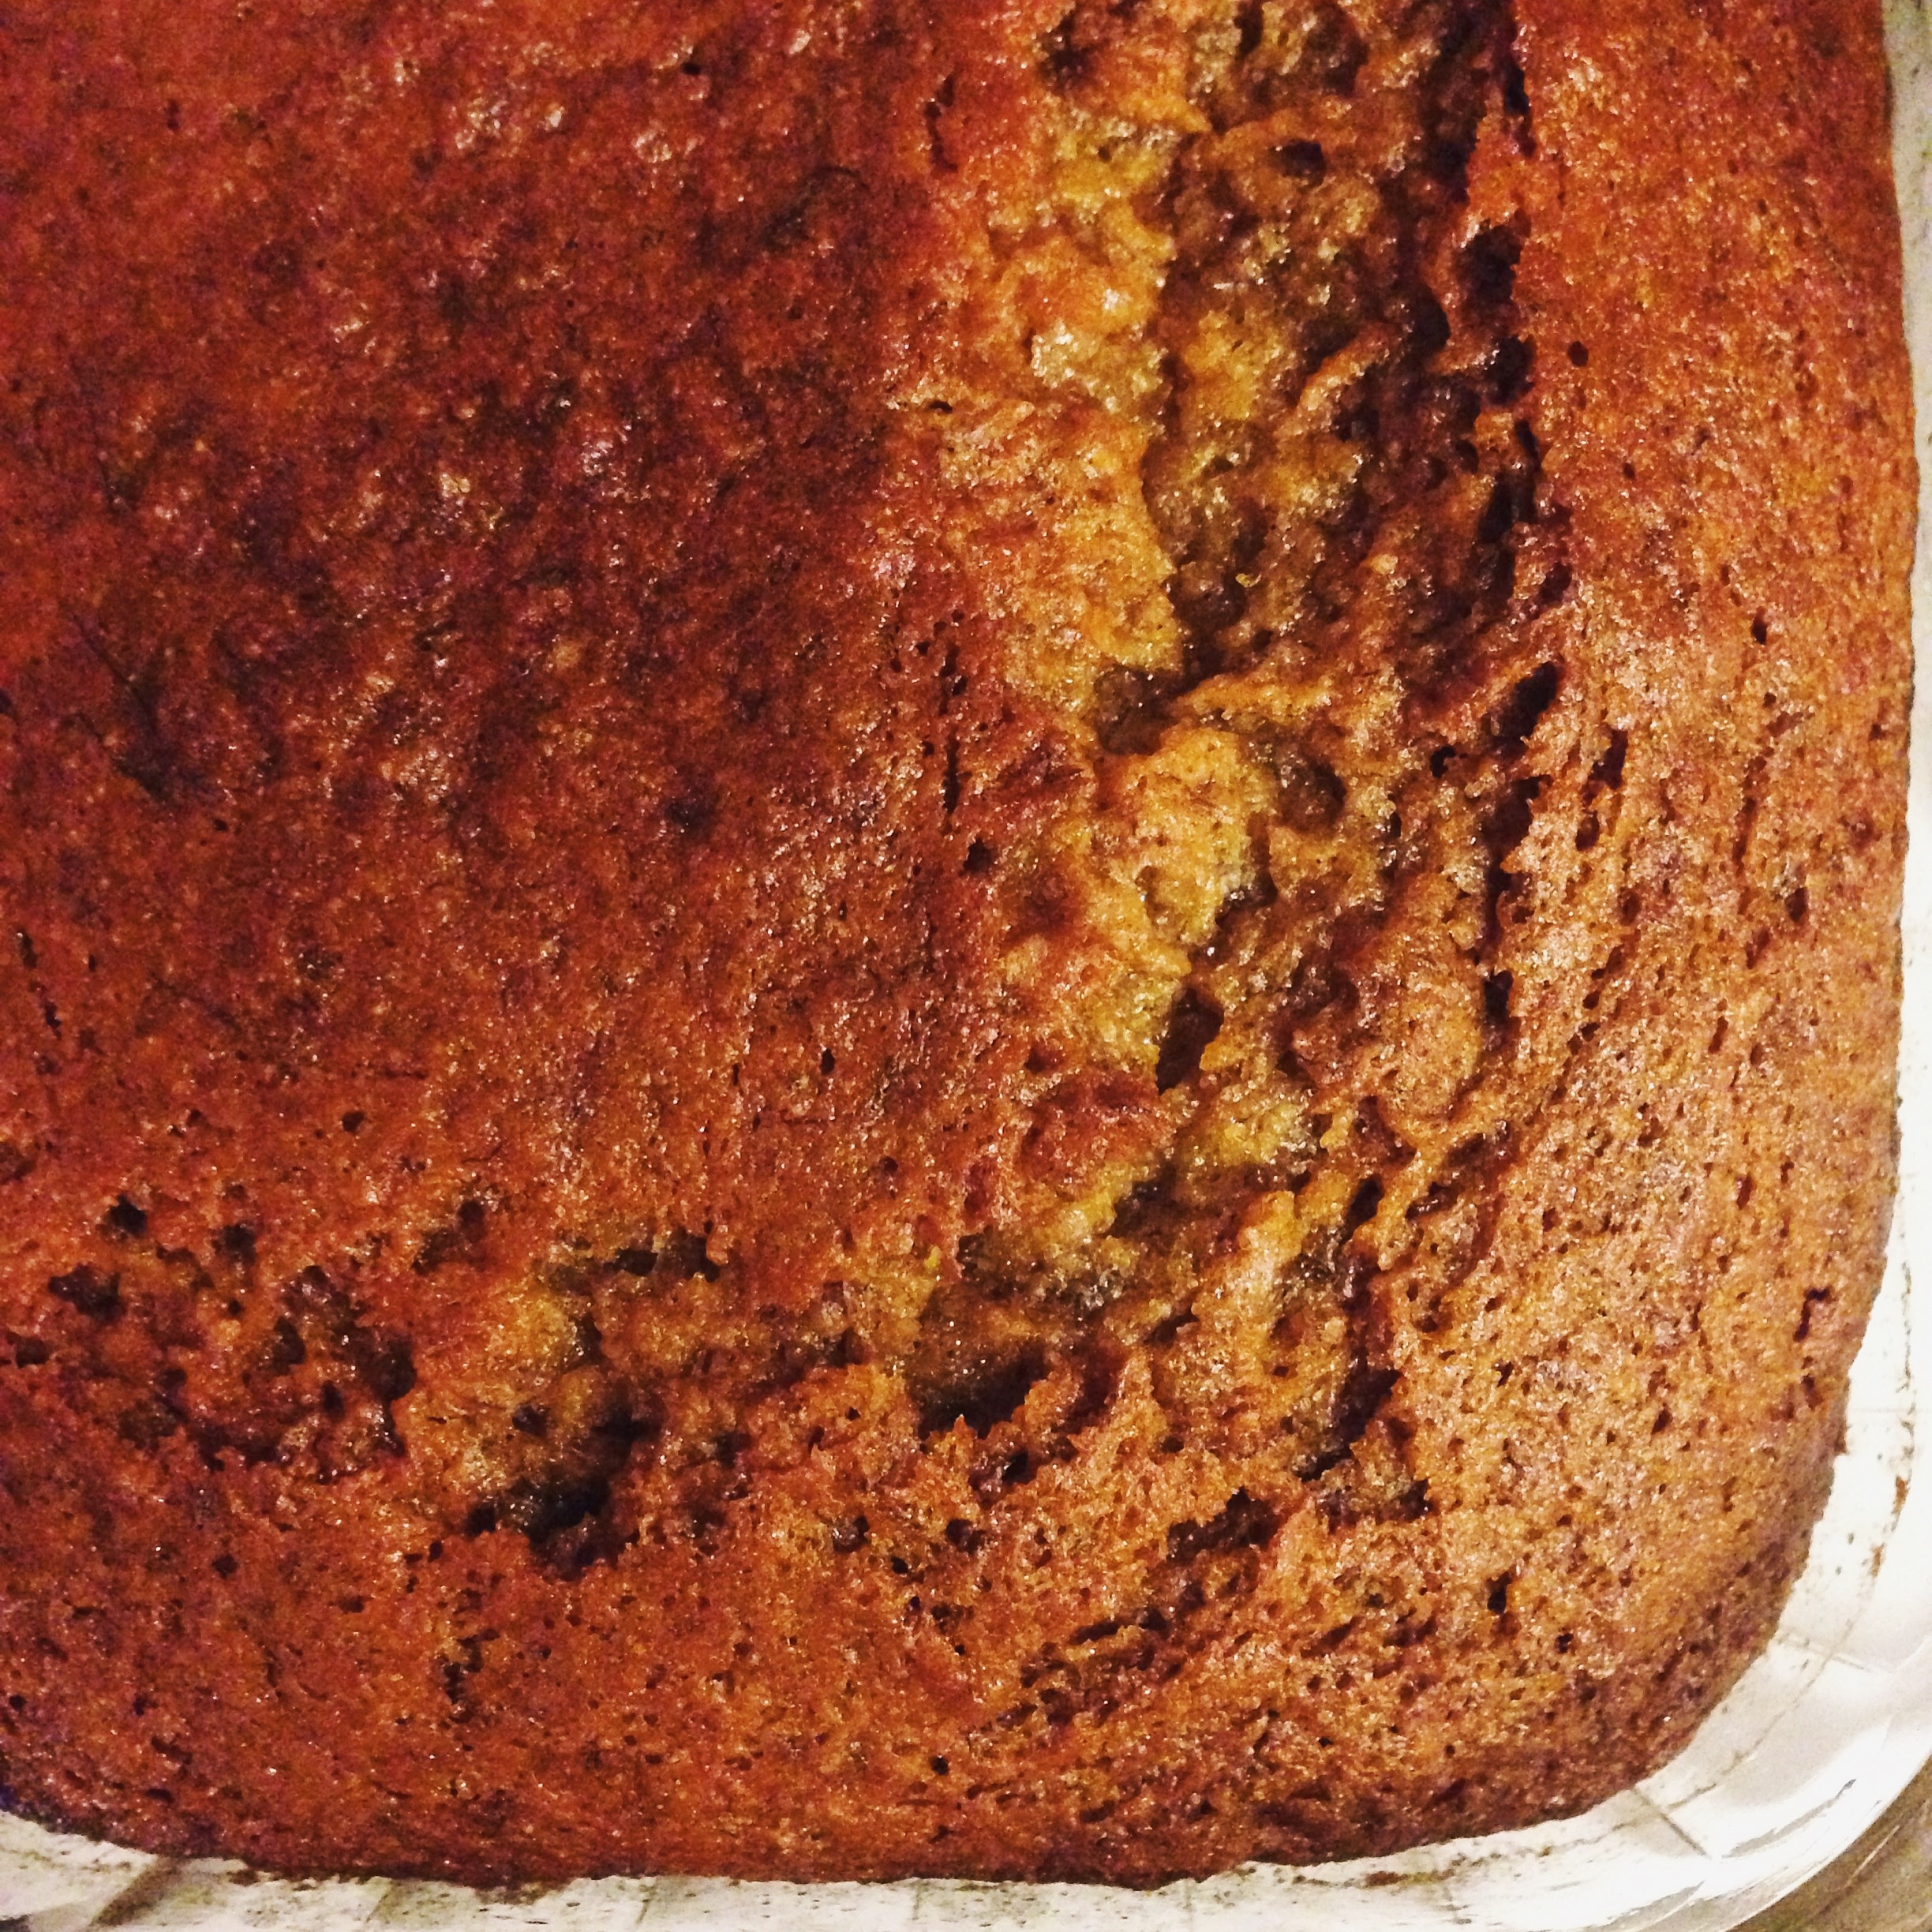
dish, food, produce, dessert, bread, chocolate cake, baked goods, brown bread, rye bread, grass family, fruit cake, pumpkin bread, banana bread